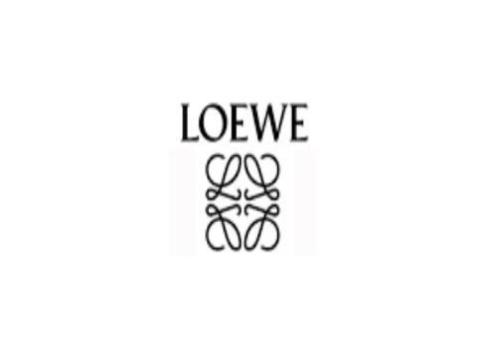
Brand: loewe
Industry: Clothes